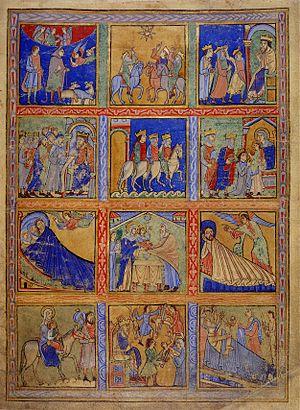
Page détachée du psautier d'Eadwine, scènes de la vie du Christ.
Le Psautier d'Eadwine est un psautier enluminé réalisé vers 1155-1160 en Angleterre. Il doit son nom au scribe Eadwine qui aurait participé à sa copie et qui est représenté dans une grand miniature à la fin du manuscrit. Le manuscrit est conservé à la bibliothèque de Trinity College de l'université de Cambridge et quatre autres feuillets détachés sont dispersés entre la Pierpont Morgan Library de New York, la British Library et le Victoria and Albert Museum à Londres.